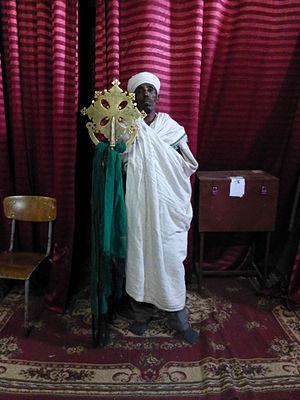
Prêtre orthodoxe et croix de procession dans une église de Lalibela (Ethiopie)